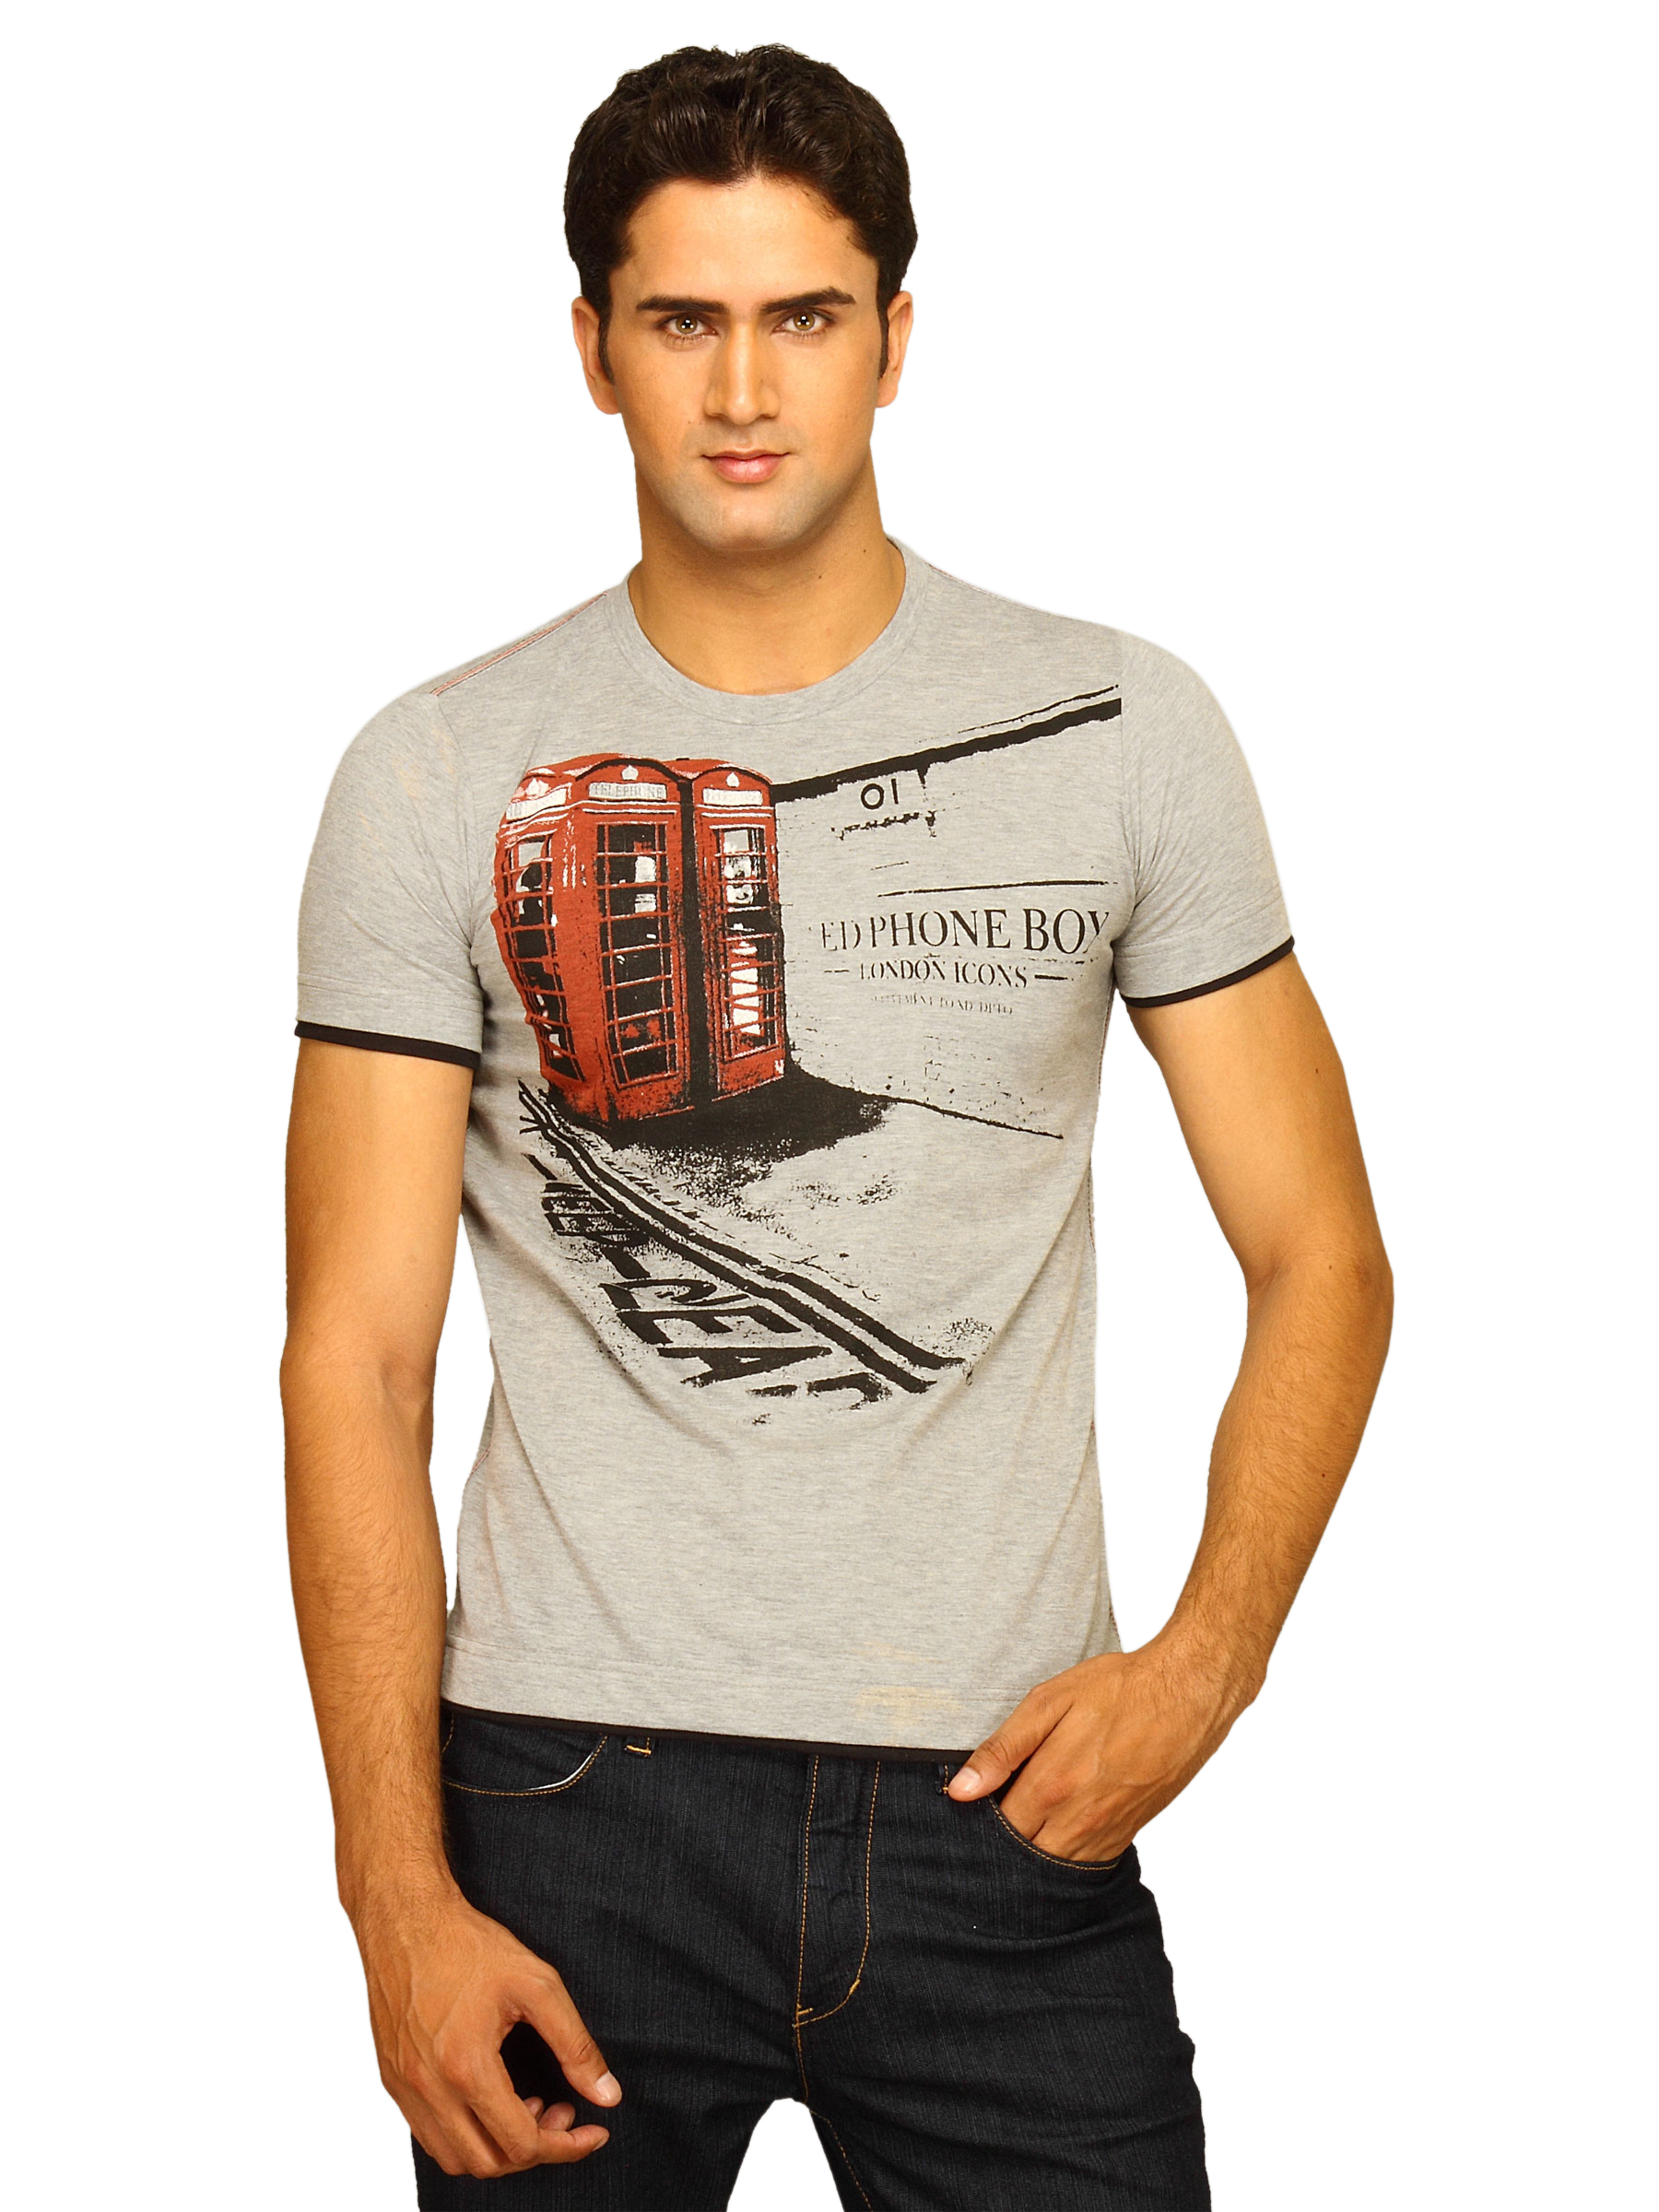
Status Quo Men's London Icon Grey T-shirt
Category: Apparel / Topwear / Tshirts
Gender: Men
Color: Grey
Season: Summer 2011
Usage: Casual